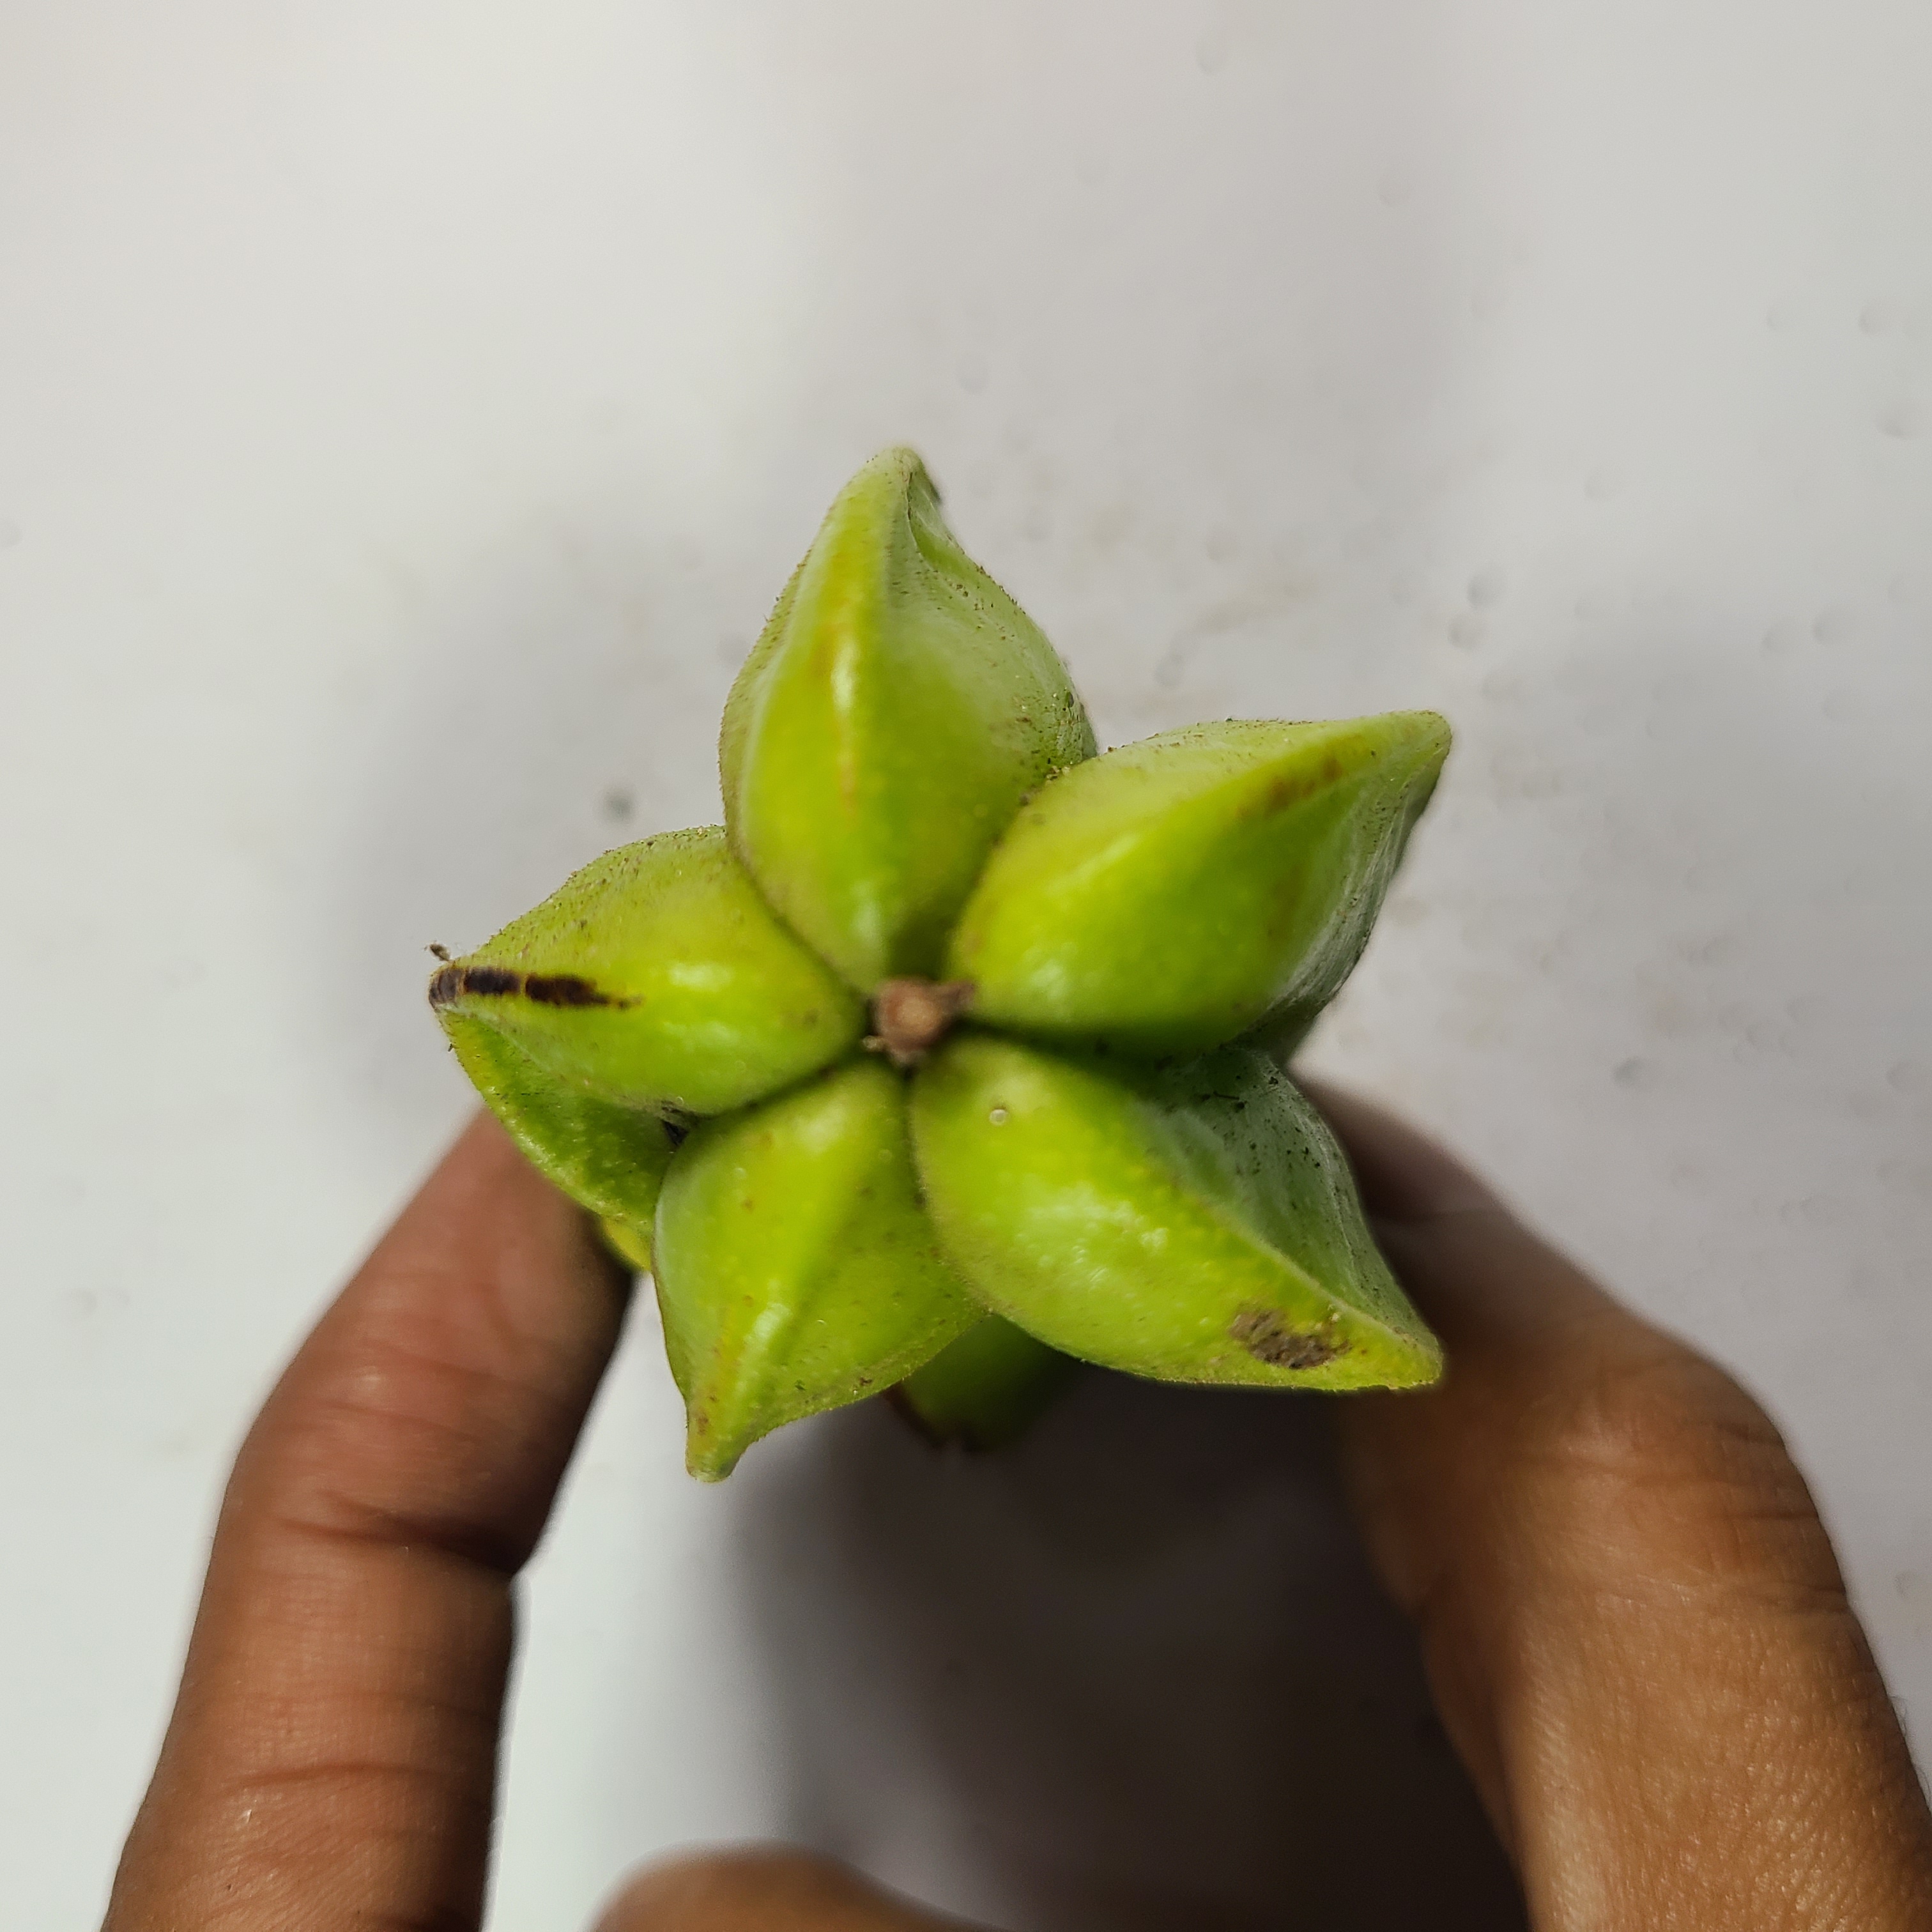
Label: Unhealthy Fruits